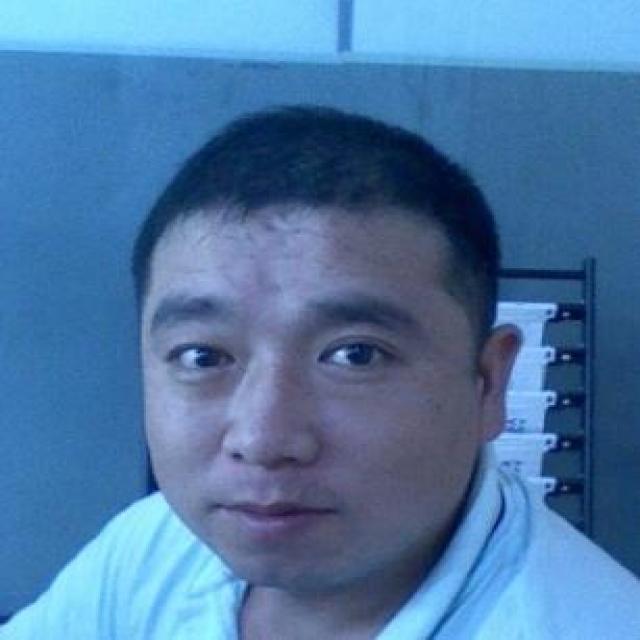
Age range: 21-44